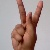
The image shows a hand gesture representing the letter 'K' in Indian Sign Language.